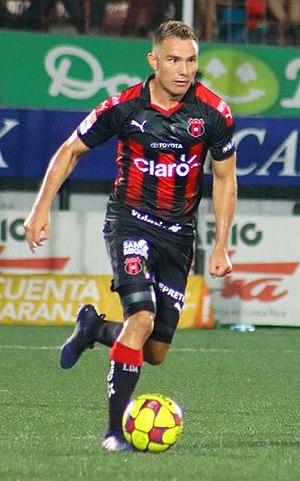
Kenner Gutiérrez, né le 9 juin 1989, est un footballeur international costaricien. Il évolue au poste de défenseur au LD Alajuelense.